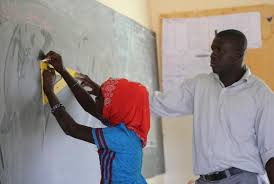
Waaw nataal bii gis naa ci benn waay bu taxaw, mel ni ku dendakub xale boo xam ne ma ngay mel ni kuy jàng, muy bind ci ab taabul boo xam ne ci école la nekk.